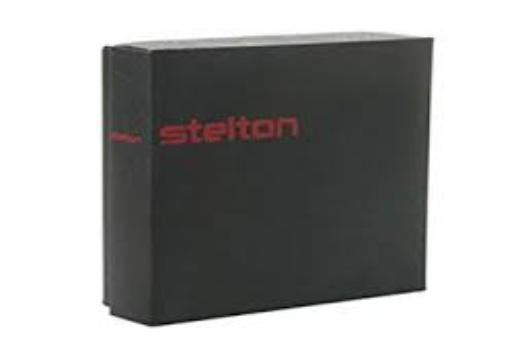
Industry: Necessities